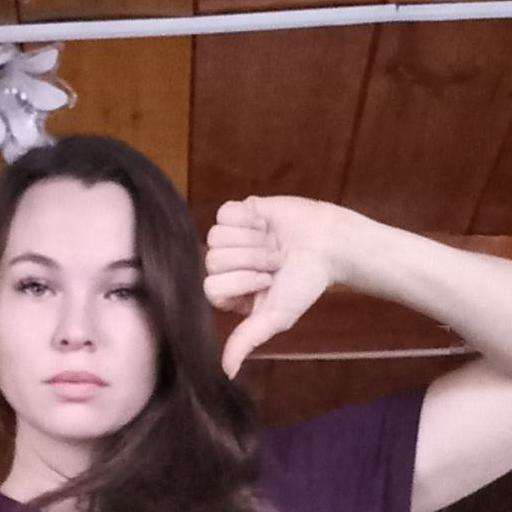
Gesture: dislike